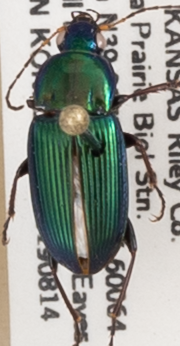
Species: Poecilus chalcites
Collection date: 2019-08-14
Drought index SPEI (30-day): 0.514
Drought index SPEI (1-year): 2.09
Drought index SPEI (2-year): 0.728